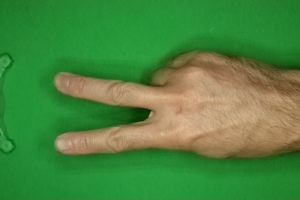
Label: scissors